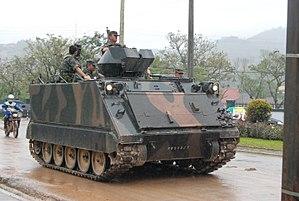
L'armée salvadorienne est la branche terrestre et la plus importante des Forces armées du Salvador. Elle englobe des unités de niveau brigade d'infanterie dans les principales villes du pays et des détachements plus petits de niveau régiment dans les villes de plus petite taille.
L' Armée de Terre guatémaltèque constitue la plus grande composante militaire des forces armées guatémaltèques.